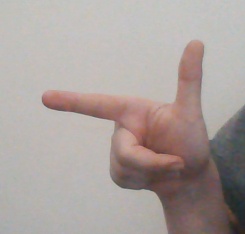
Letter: yaa